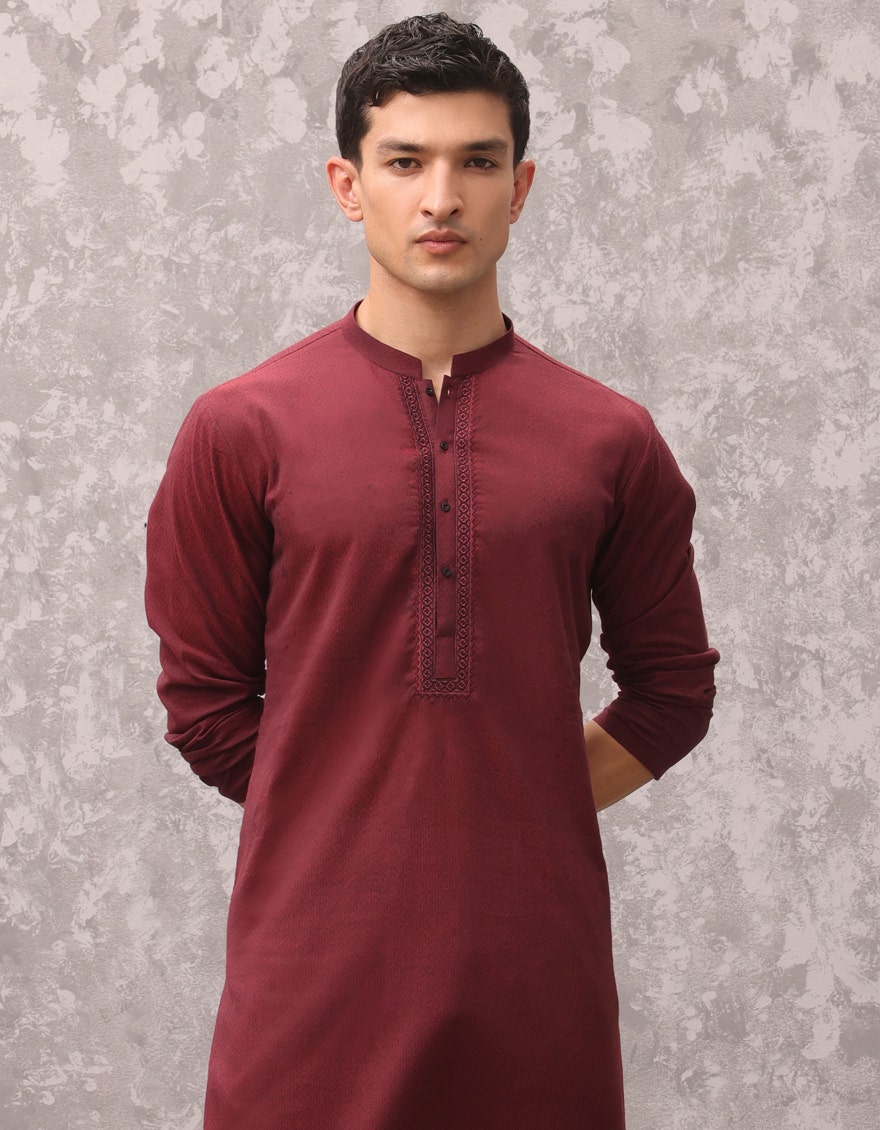
burgundy kurta